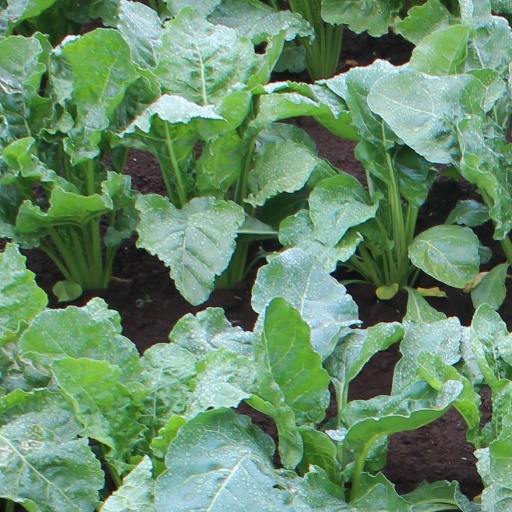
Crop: sugar beet